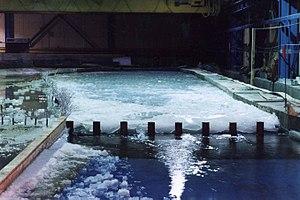
Modèle d'une estacade crée pour retenir la dérive des glaces en amont d'un point de rétrécissement historique du Cazenovia Creek, un petit affluent du Buffalo River de l'État de New York, qui provoquait des embâcles en période de dégel des rivières (débâcle). Le modèle permit de valider le concept mis en place sur le site. Le modèle a été construit dans l' «